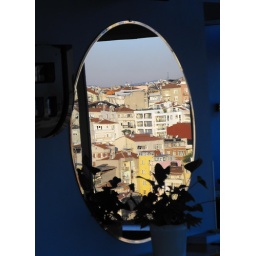
View in mirror in rooftop bar